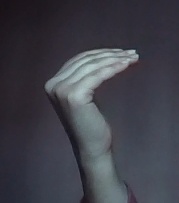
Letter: haa